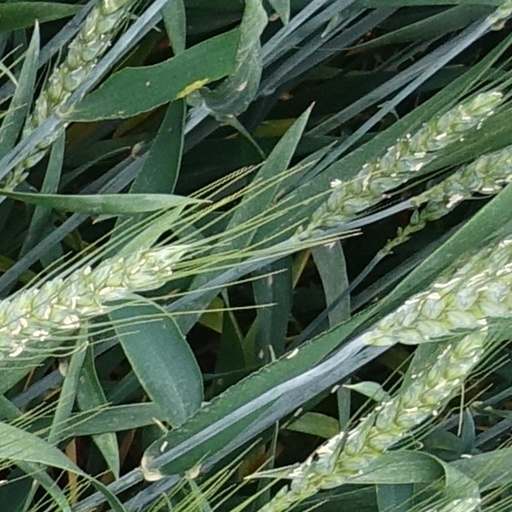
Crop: wheat